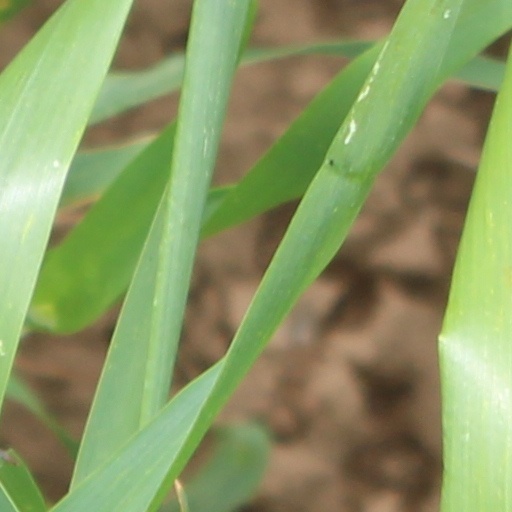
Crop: wheat